Canadian Language Museum

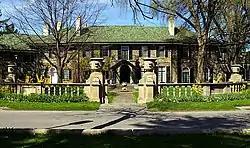
Exterior building that houses the Canadian Language Museum

The Canadian Language Museum (French: Le Musée canadien des langues), is a language museum and registered charity located in Toronto, Ontario, Canada. Its mission is to promote an appreciation of all of the languages used in Canada, and of their role in the development of the country. The museum was established in 2011 and opened its permanent gallery space in 2016.